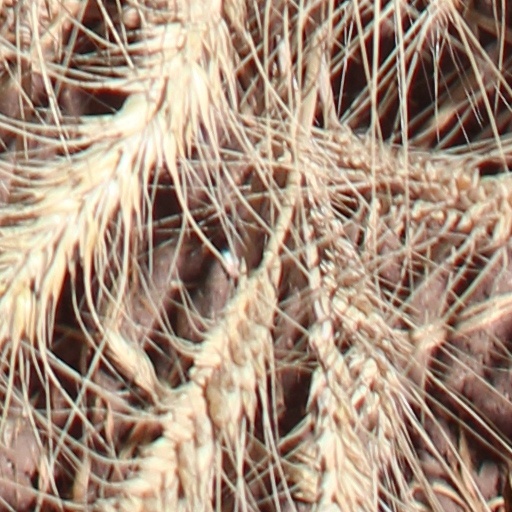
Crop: wheat